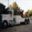
Label: truck